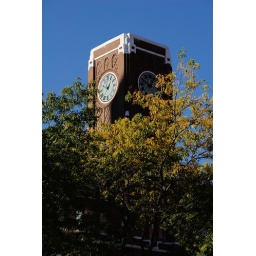
The clock tower by MIT